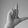
ASL letter: L